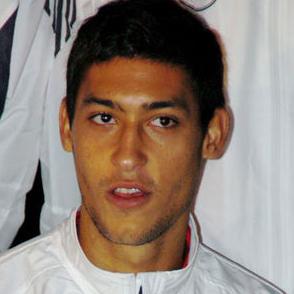
Age: 22